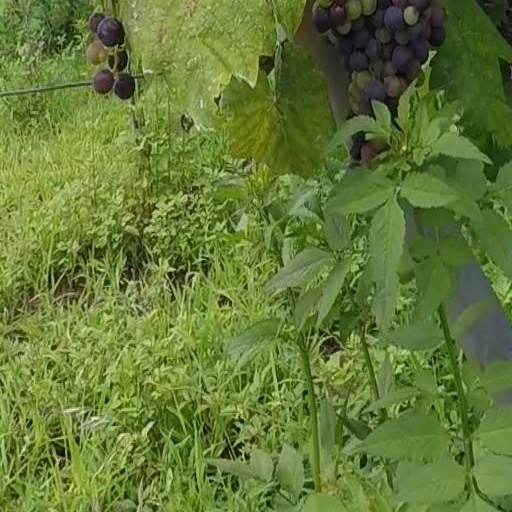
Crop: grape